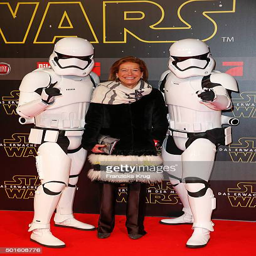
person attends the premiere for the film at person